Vivek Agnihotri

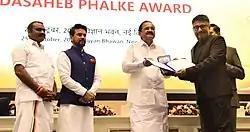
Agnihotri at the 67th National Film Awards ceremony in New Delhi on 25 October 2021

In 2024, Agnihotri was conferred an honorary doctorate by DY Patil University for his contribution to cinema and the arts.